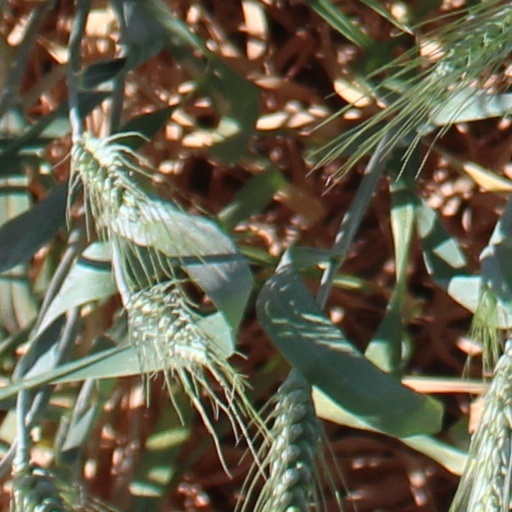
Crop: wheat